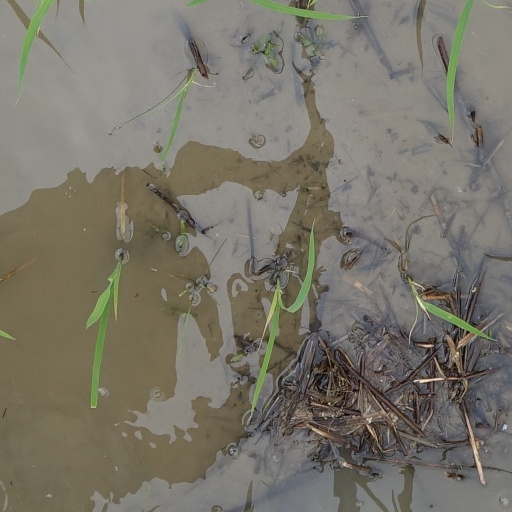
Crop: rice